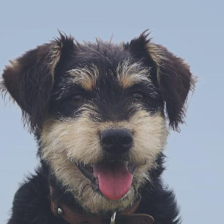
Label: animals